Paul von Hindenburg

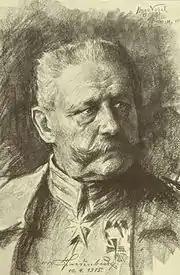

The Hindenburg-Ludendorff duo's successful performance on the Eastern Front in 1914 marked the beginning of a military and political partnership that lasted until the end of the war. As Hindenburg wrote to the Kaiser a few months later: "[Ludendorff] has become my faithful adviser and a friend who has my complete confidence and cannot be replaced by anyone." Despite their strikingly dissimilar temperaments, the older general's calm decisiveness proved to be an outstanding fit for Ludendorff's energy and tactical ingenuity. Ludendorff's nerves twice drove him to consider changing their plans for Tannenberg at the last minute; both times Hindenburg talked to him privately and his confidence wavered no further.